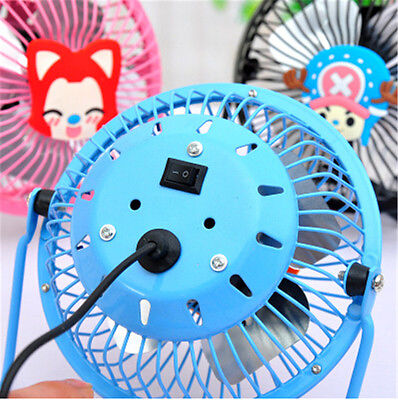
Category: fan